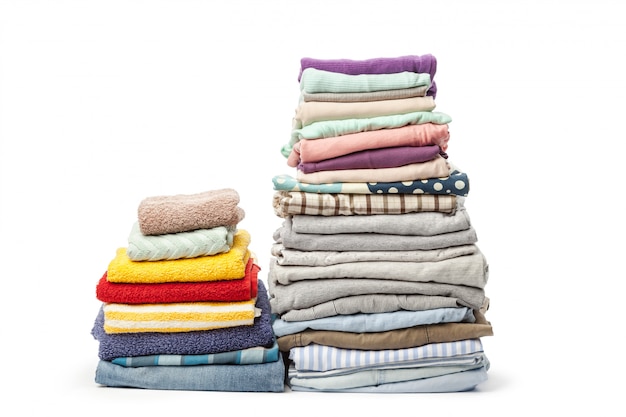
Adjective: higher
Antonym: lower